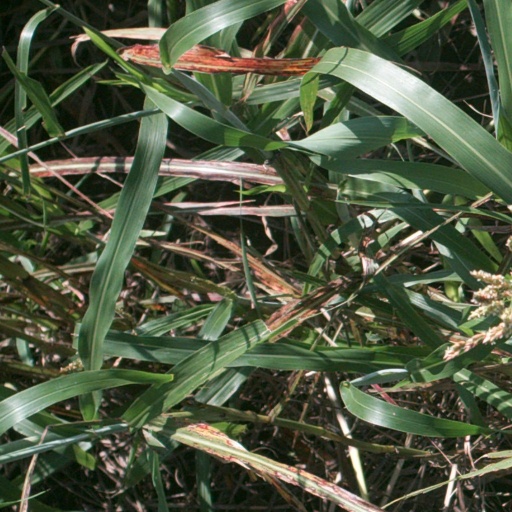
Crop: sorghum